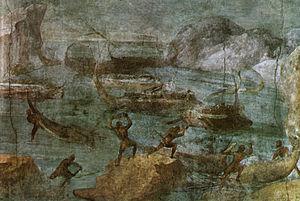
La maison de la via Graziosa, sur l'Esquilin à Rome, est le site d'une habitation de l'époque républicaine connue pour être décorée d'une série de fresques présentant des paysages de l'Odyssée aujourd'hui conservées à la bibliothèque apostolique vaticane des musées du Vatican.
La peinture romaine est l'art pictural de la civilisation romaine de l'Antiquité. Parmi les mouvements picturaux de l'Antiquité, il s'agit de celui qui a le mieux résisté à l'usure du temps, essentiellement grâce aux cités vésuviennes. Comme les autres arts romains, la peinture naît et se développe à Rome par l'imitation des modèles grecs.